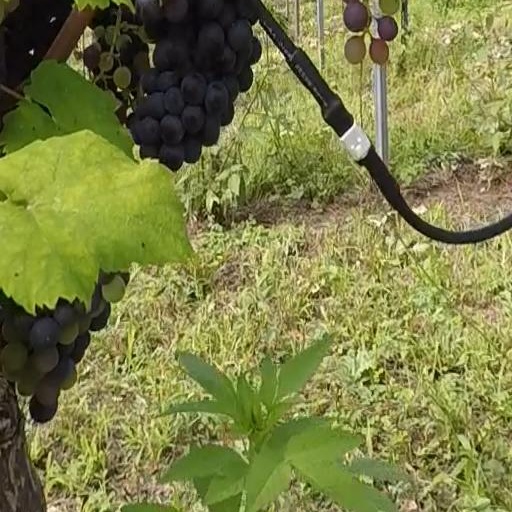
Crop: grape